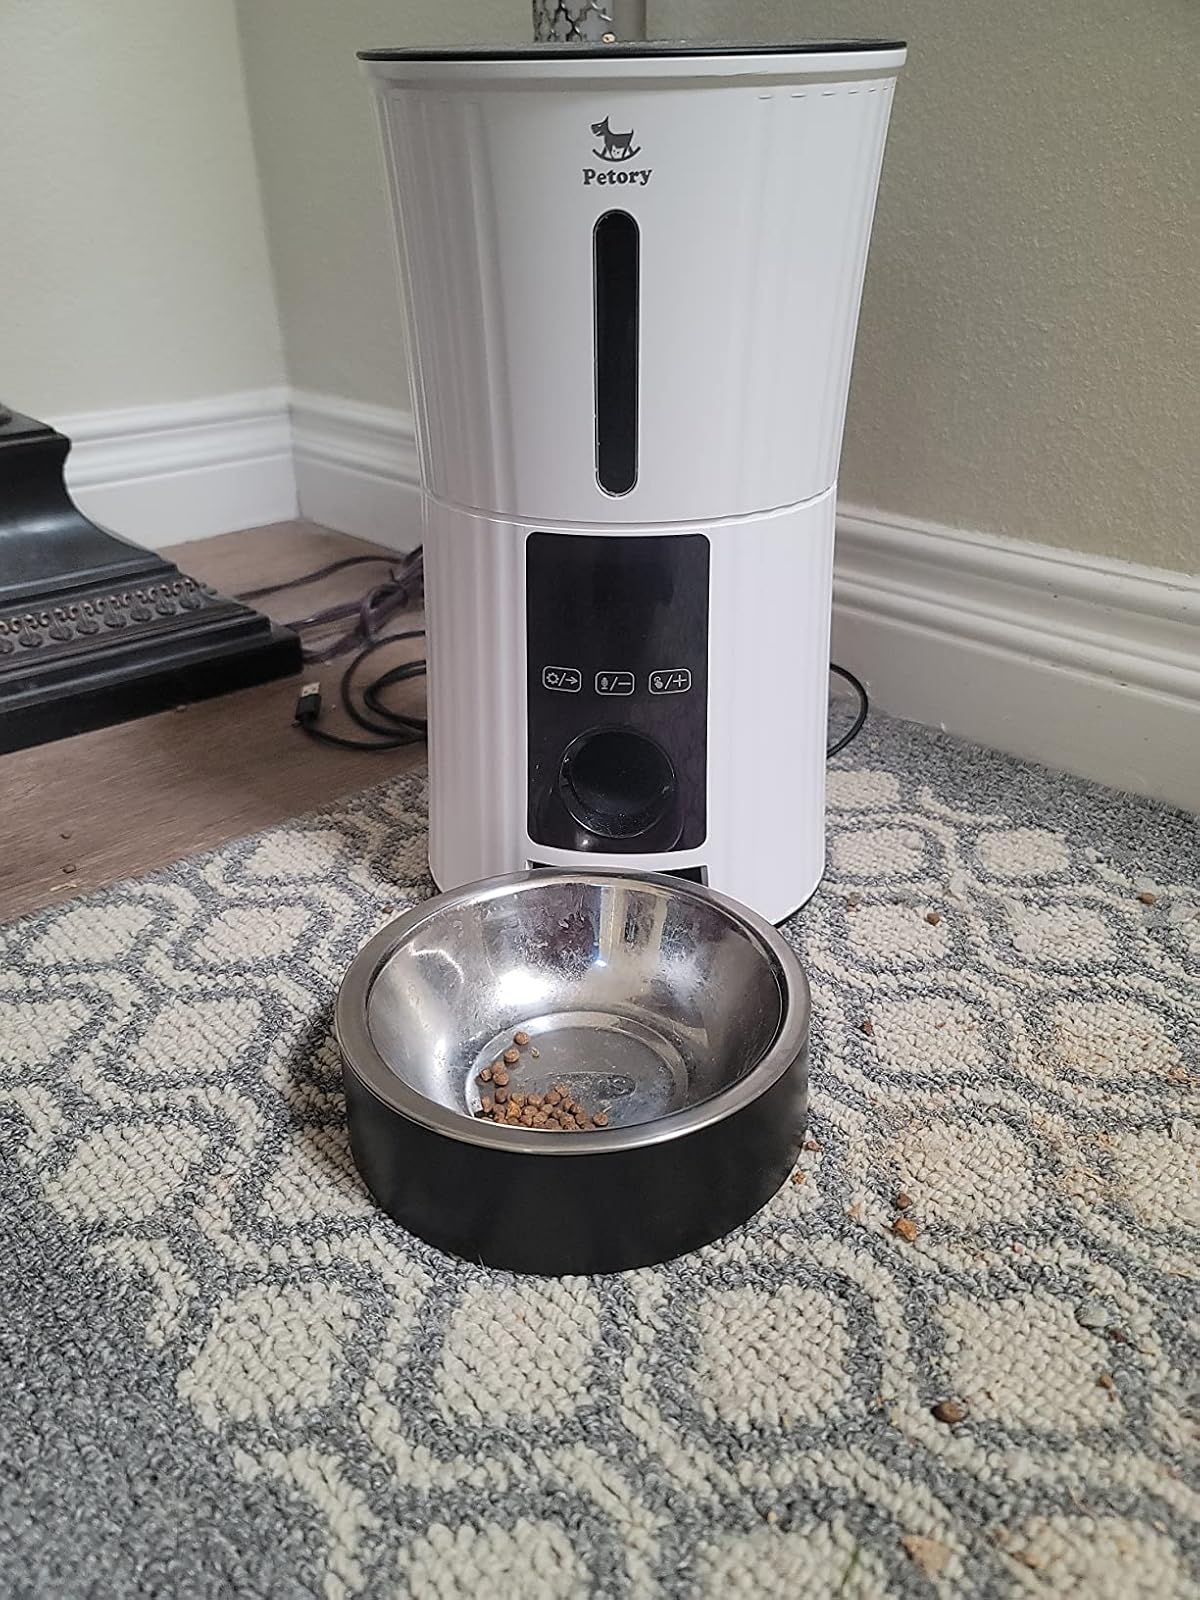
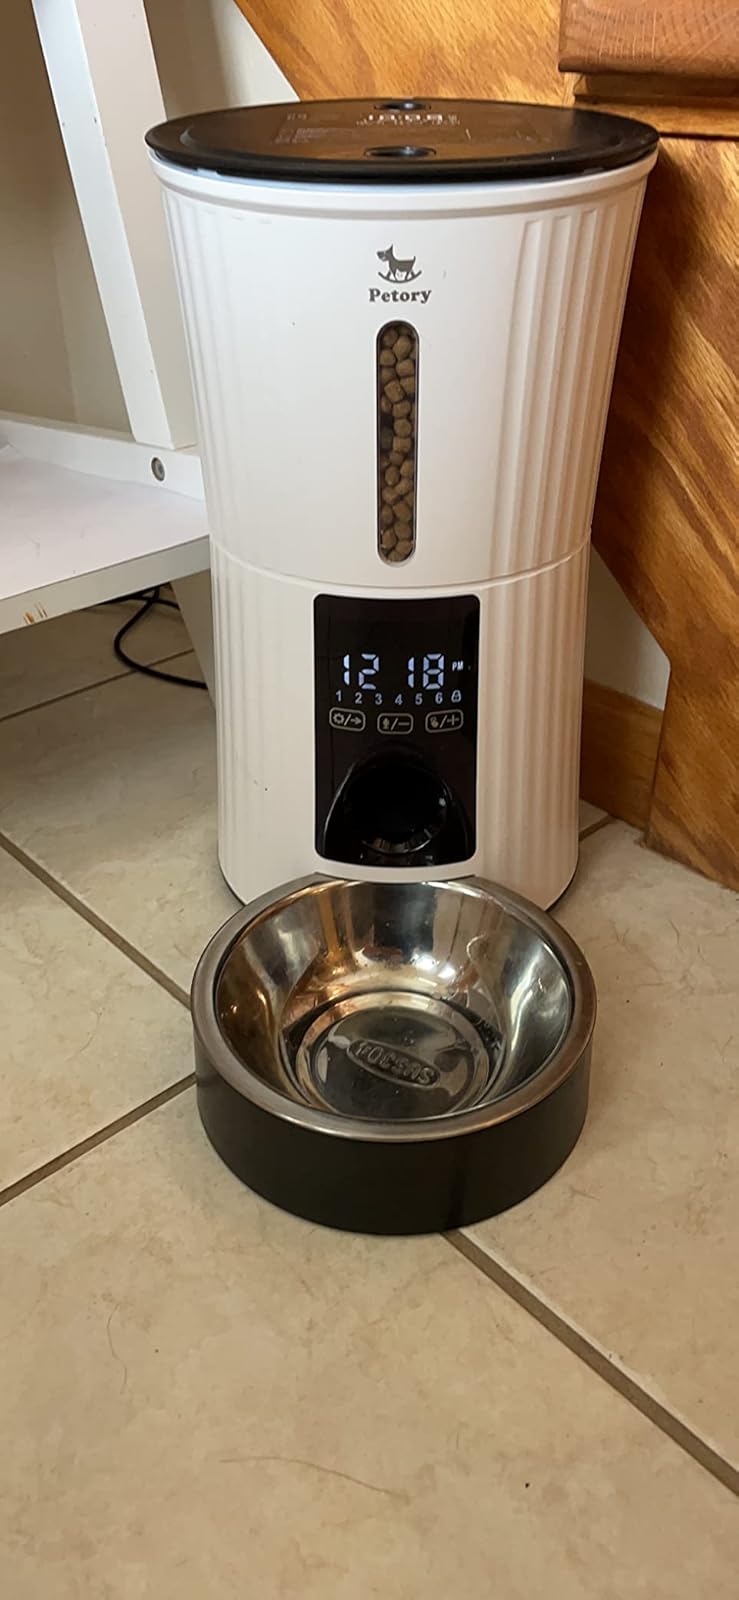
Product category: items_feeder
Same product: yes